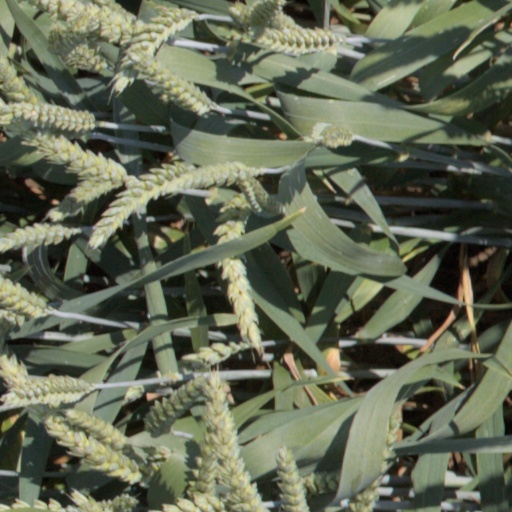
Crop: wheat